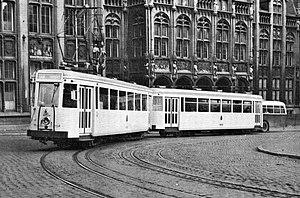
Motrice type S et remorque identique sur la ligne Liège - Tongres au terminus de la place Saint-Lambert à Liège. voir Fellingue, Hassen, Lambou et Renard, Les tramways au pays de Liège, Tome 2, Les chemins de fer vicinaux, 1985, 397 p. pour le numéro des véhicules.
Liste du matériel roulant de la Société nationale des chemins de fer vicinaux.